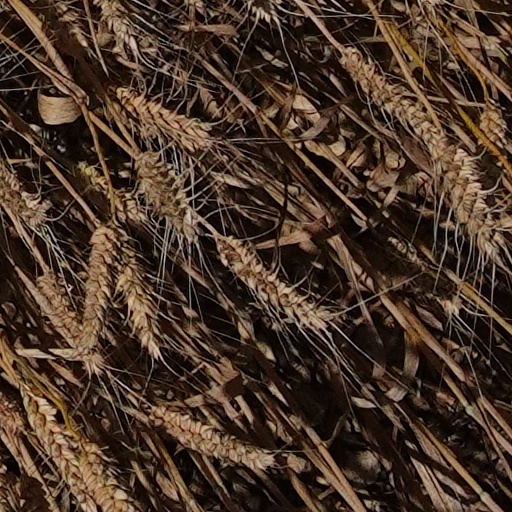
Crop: wheat